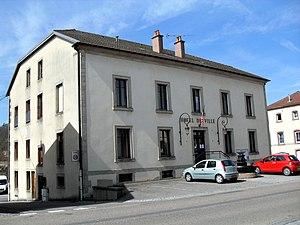
L'hôtel de ville de Docelles
Docelles est une commune française située dans le département des Vosges, en région Grand Est.